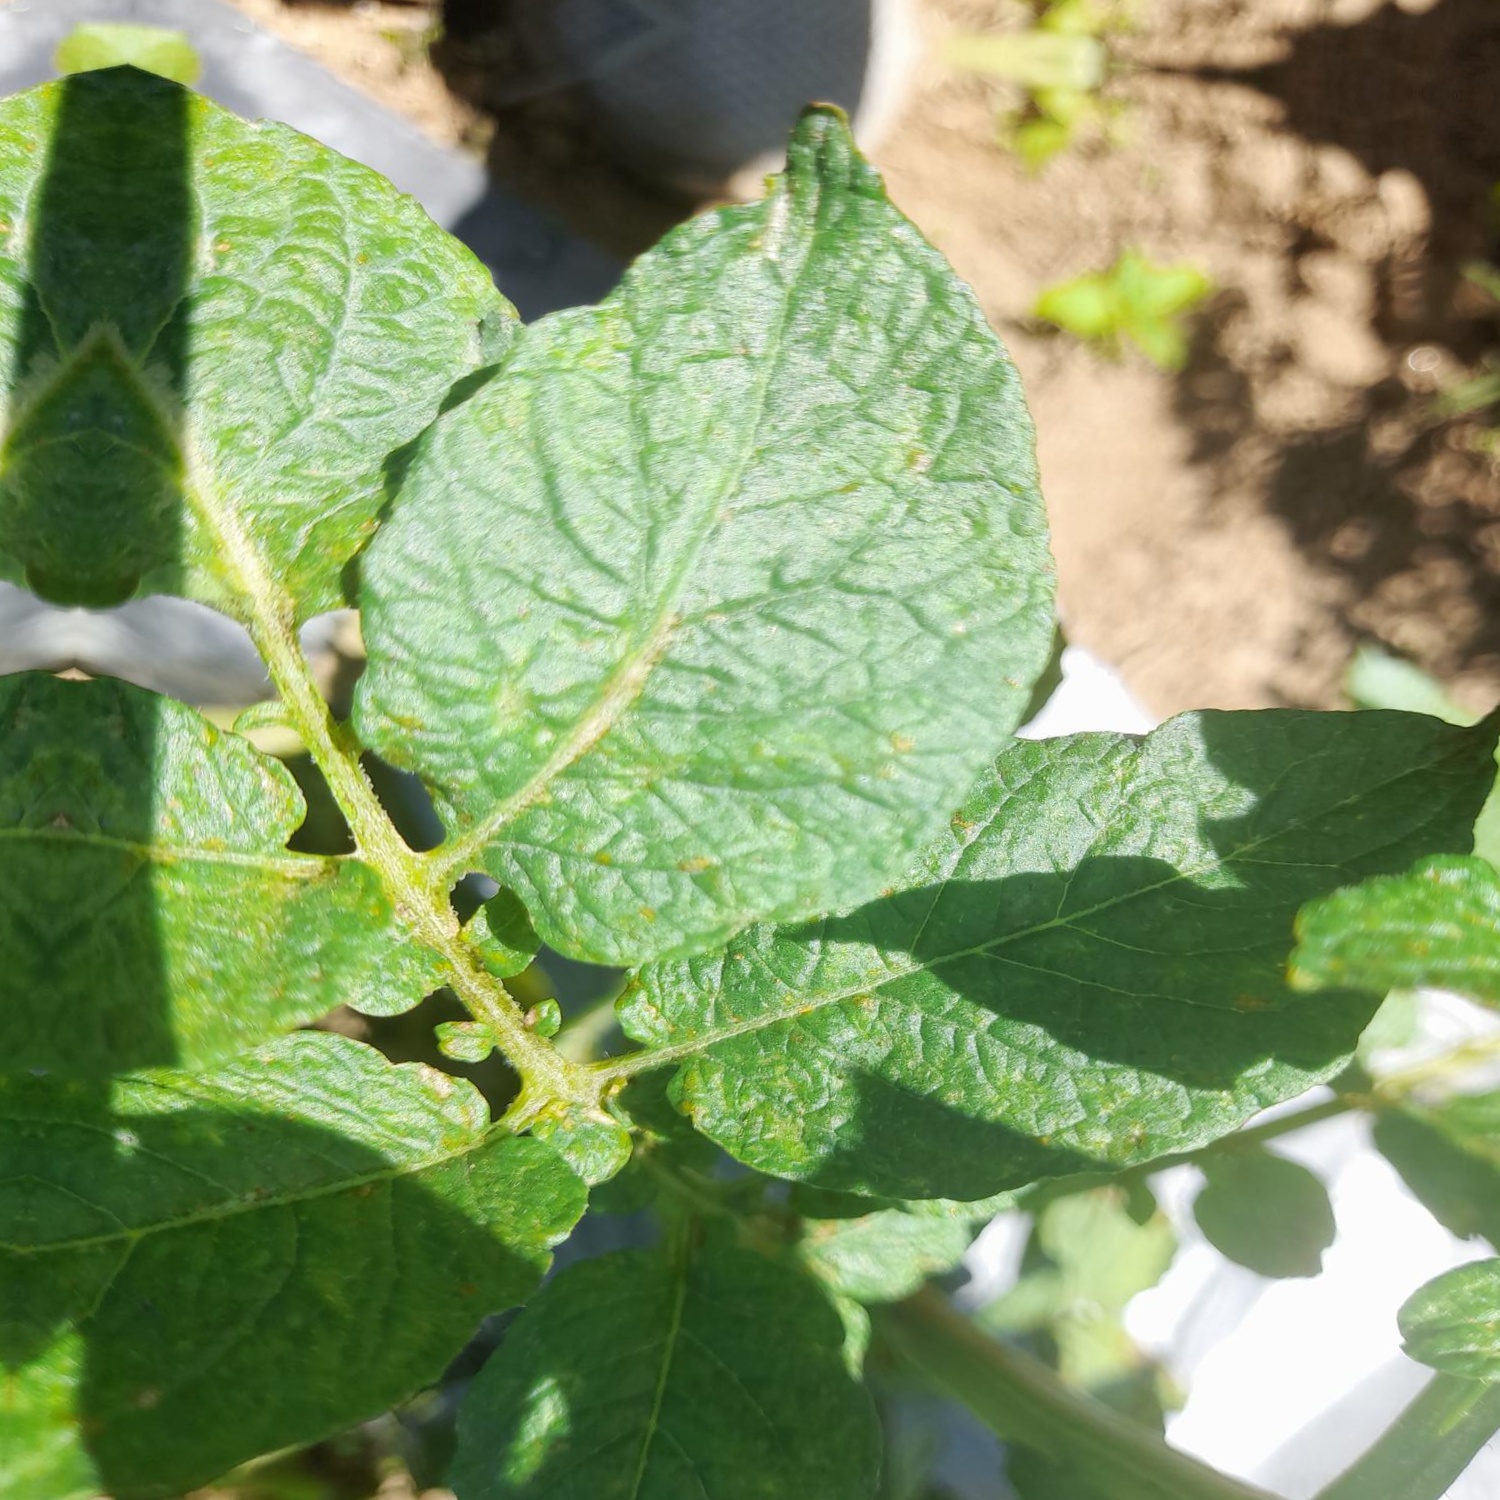
Etiqueta: Virus